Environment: real
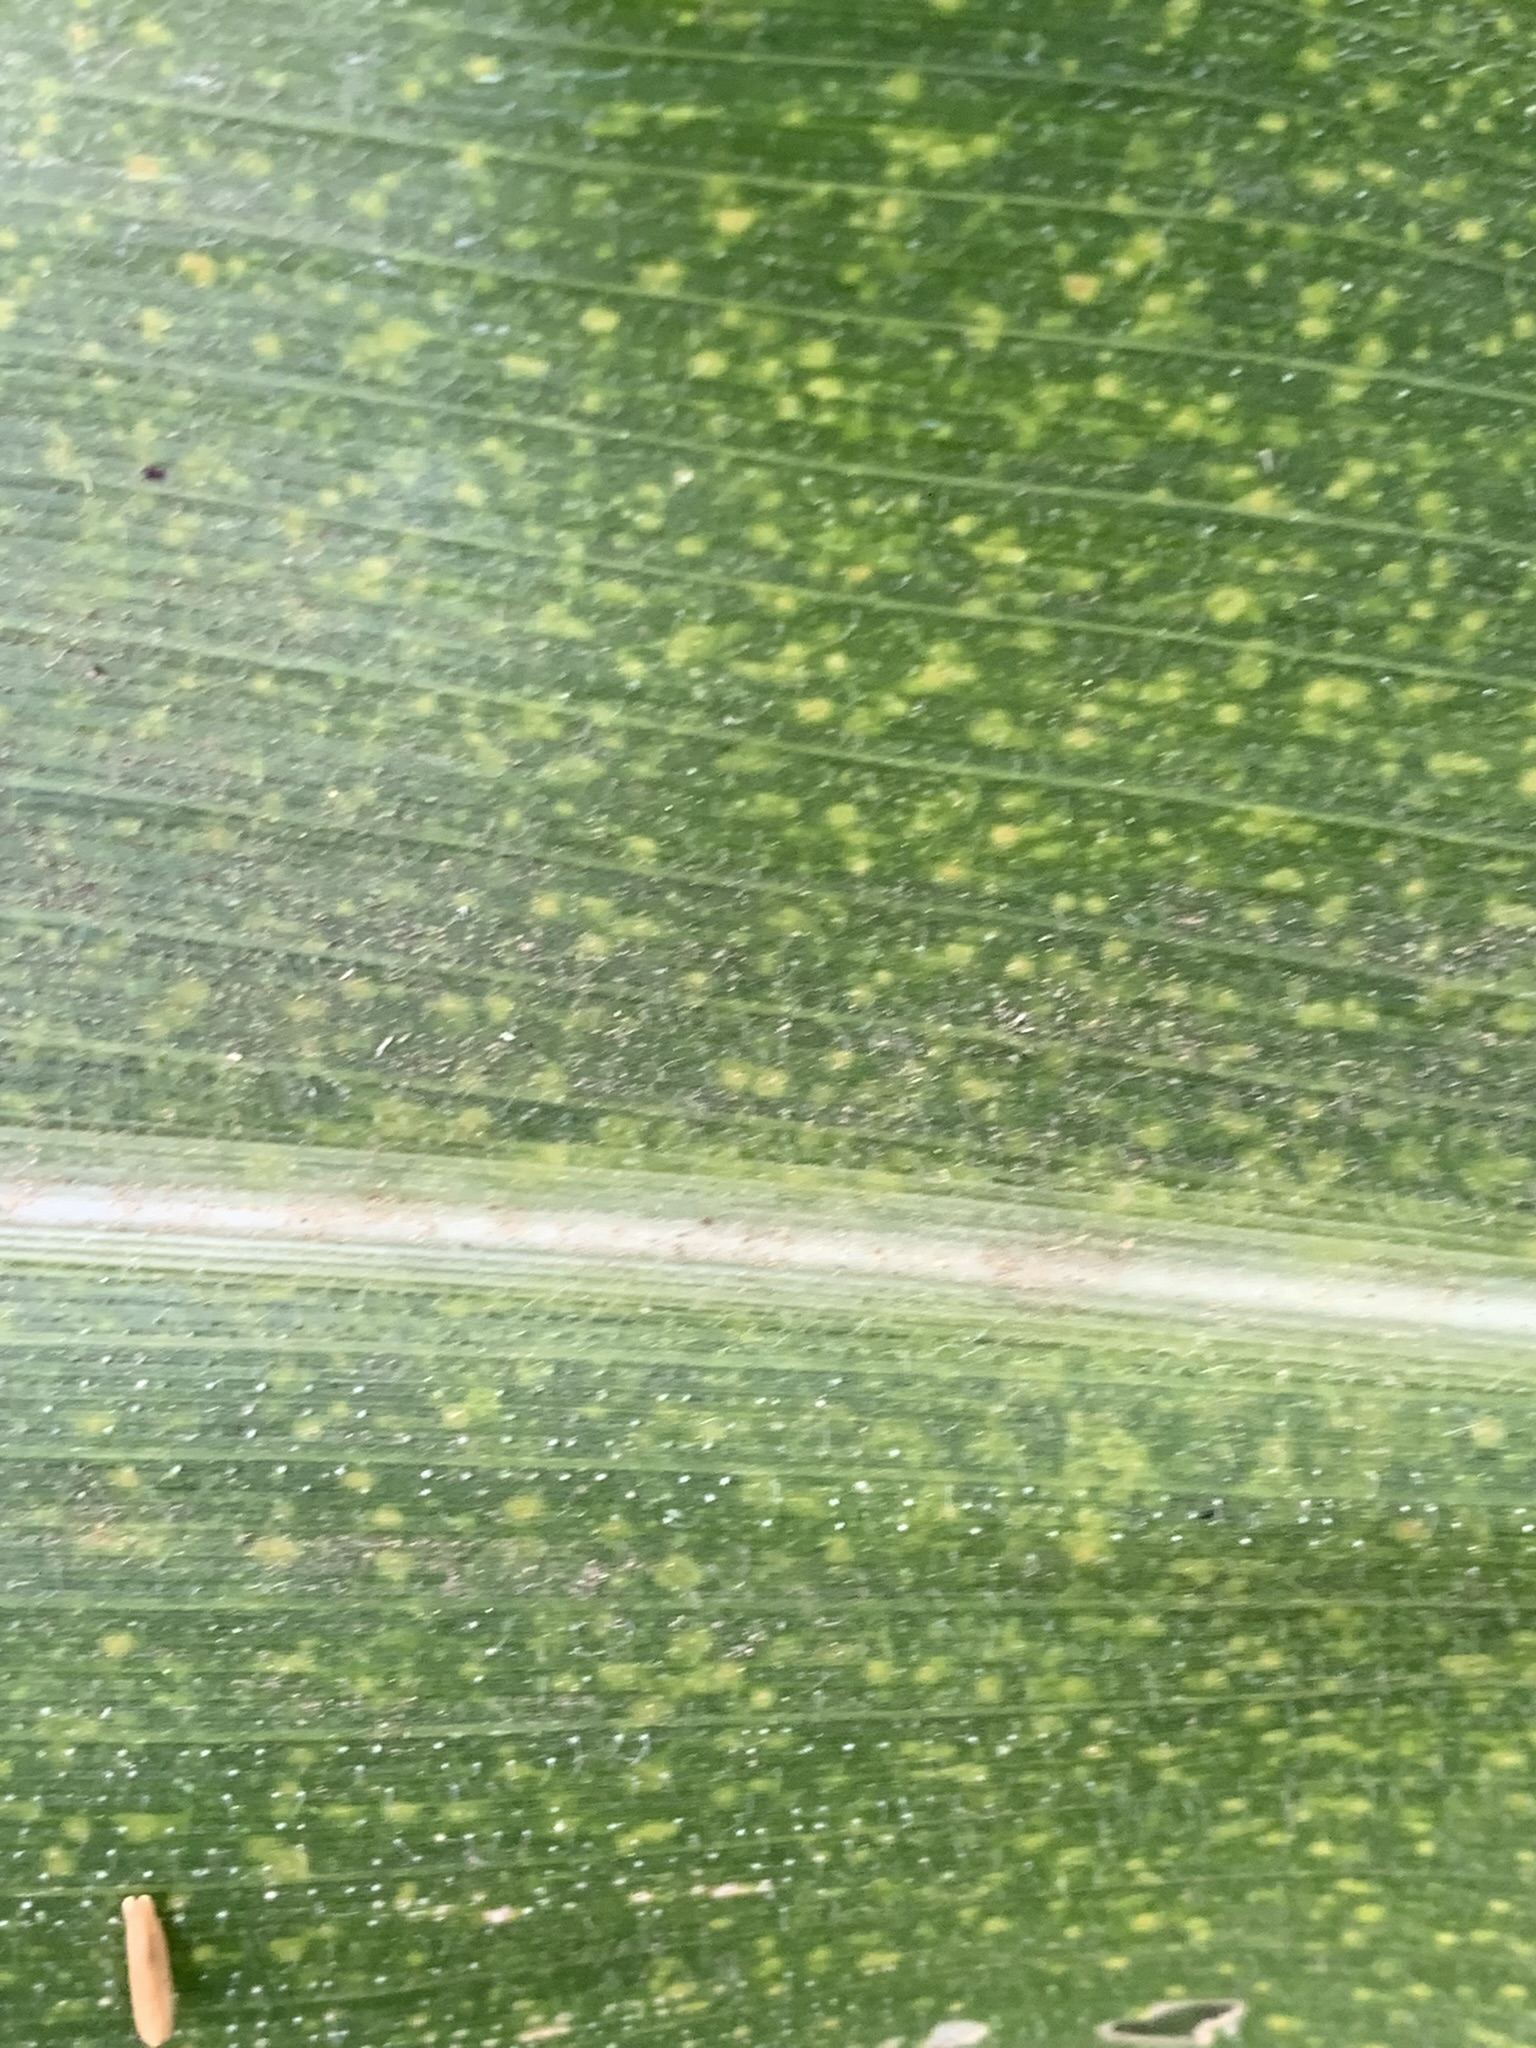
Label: lethal_necrosis